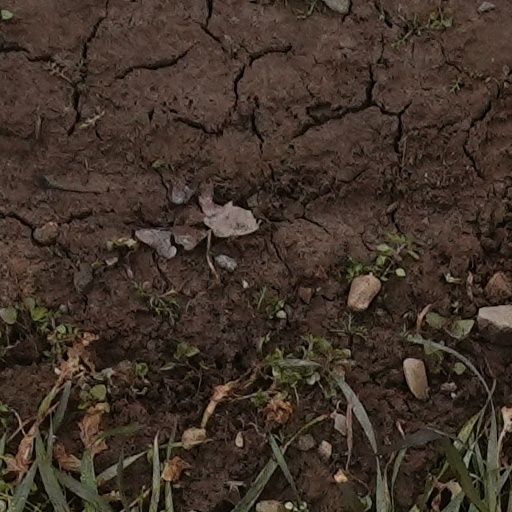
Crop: wheat